St Patrick's Cathedral, Melbourne

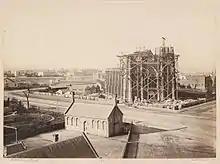
St Patrick's Cathedral with scaffolding and St Patrick's School, Eastern Hill State Library Victoria H2119

Within 10 year the nave was completed, with the bells blessed in a grand ceremony on the 29th November 1868; with a temporary wall built at the end of the nave, services could be held. Given the size of the Catholic community at the time, the massive bluestone Gothic cathedral was an immense and very expensive undertaking, and there were long delays while further funds were raised. Construction of the sanctuary and the elaborate chapels took longer, further delayed by the severe depression which hit Melbourne in 1891. Finally, under the leadership of Archbishop Thomas Carr, the cathedral was completed except for the spires, and it was consecrated on 1st November 1897. St Patrick's is said to be was one of the two largest churches brought to substantial completion anywhere in the world in the 19th century, the other being St Patrick's Cathedral in New York.